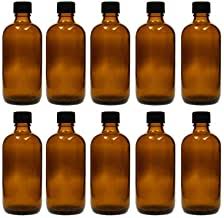
Waste category: glass